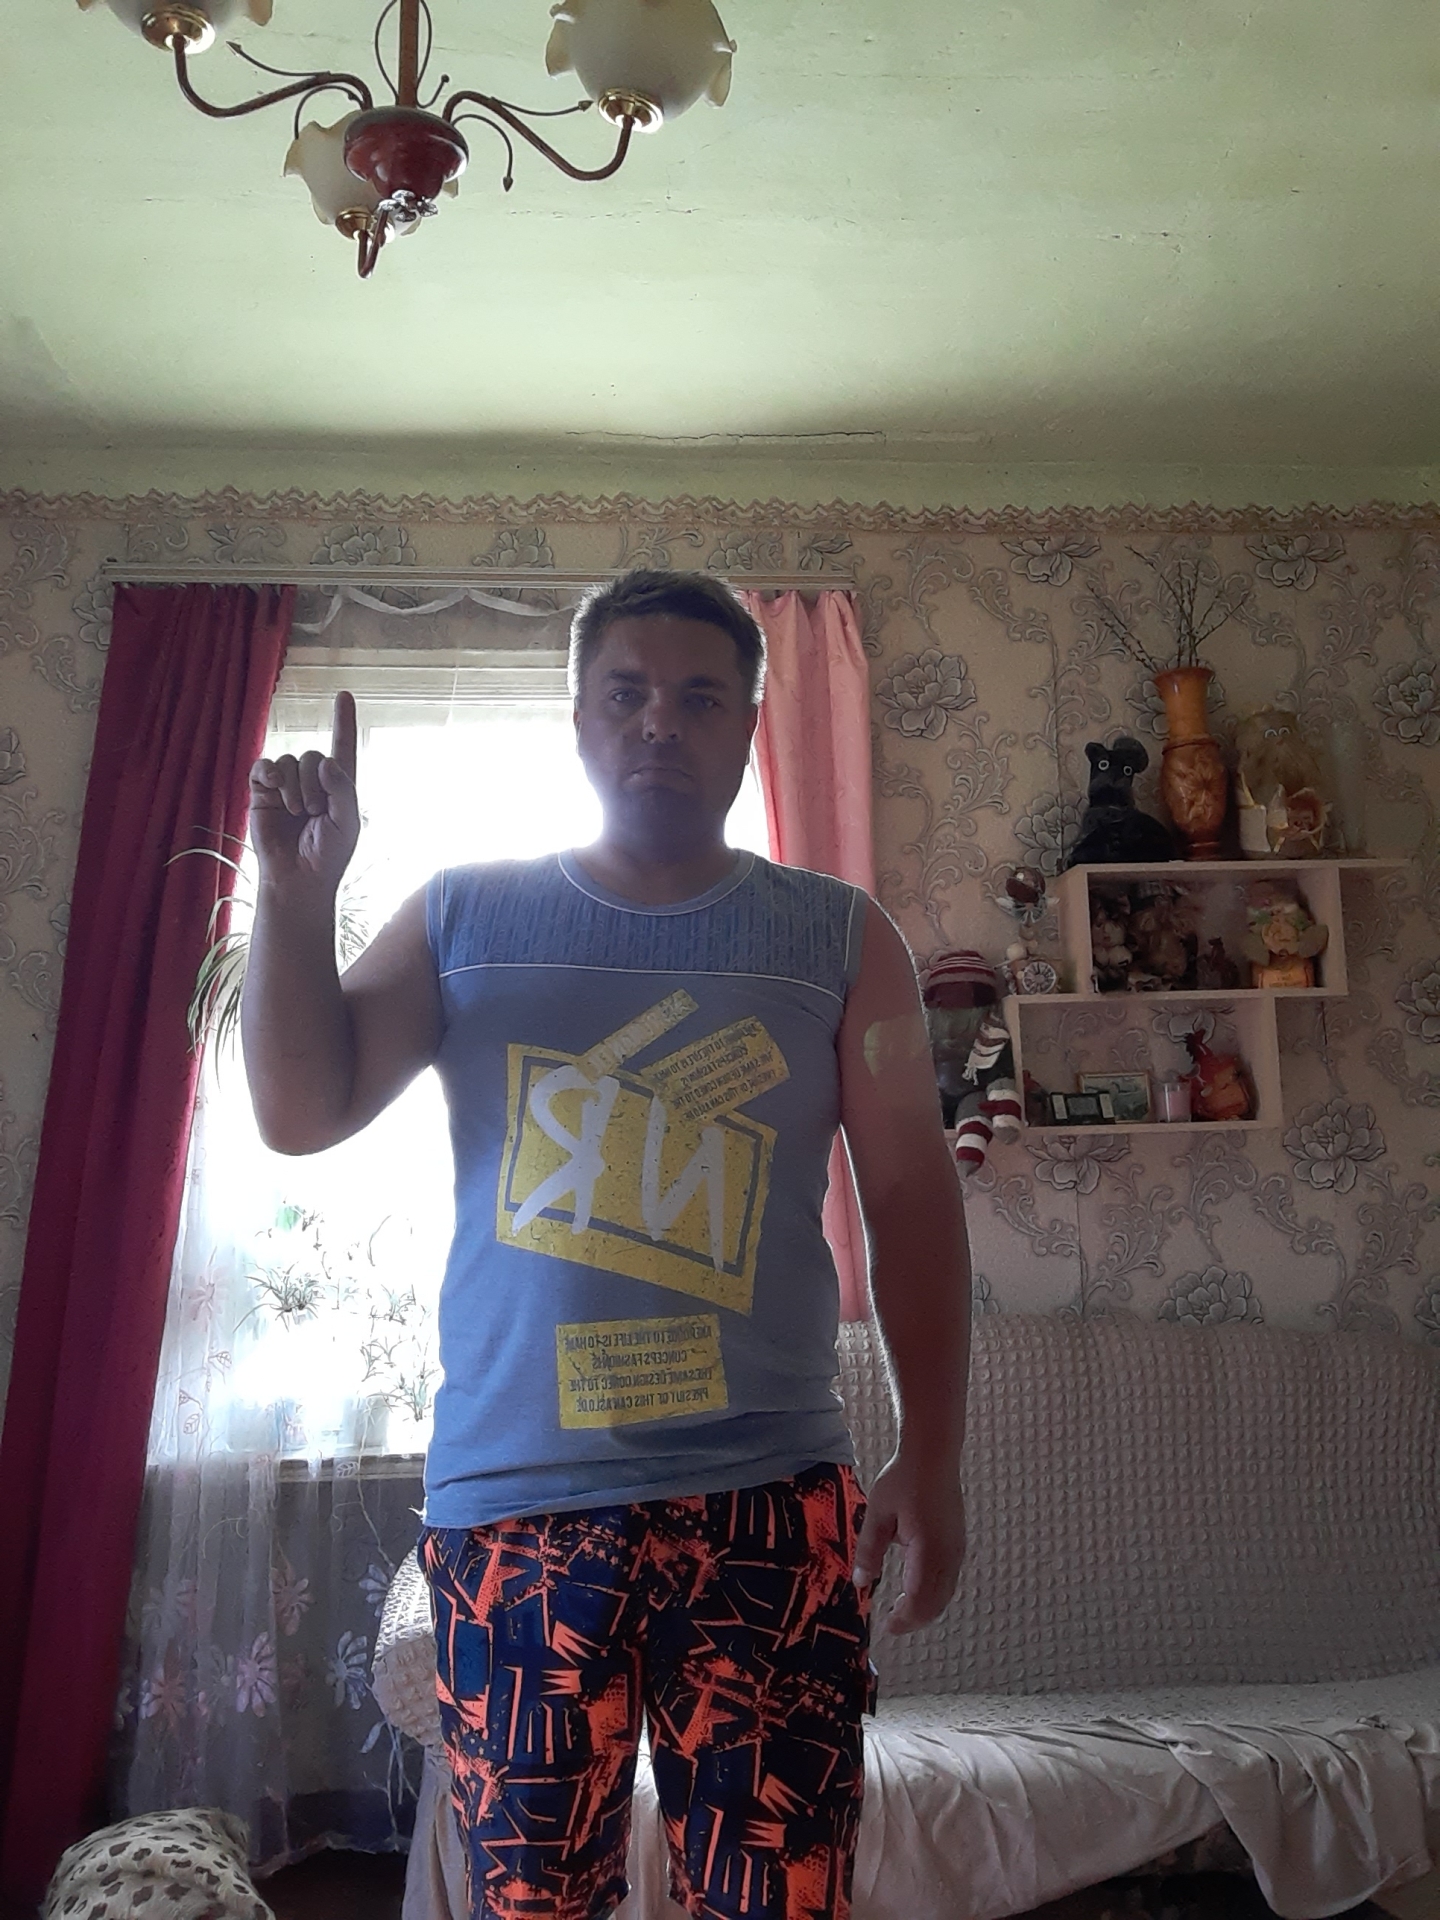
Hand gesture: one